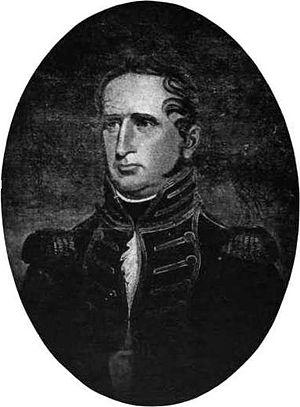
Arthur Sinclair, né le 28 février 1780 en Virginie et décédé le 7 février 1831 à Norfolk, est un commodore de l'United States Navy. Engagé en 1796, il participe à la quasi-guerre contre la France, la guerre de Tripoli ainsi qu'à la guerre anglo-américaine de 1812 durant laquelle il devient célèbre.
L'USS Congress est une frégate trois-mâts de 38 canons de l'United States Navy en service entre 1800 et 1834. Le nom du navire a été choisi par le président George Washington qui souhaitait promouvoir un organe majeur de la Constitution des États-Unis. Sa construction fut confiée le 27 mars 1794 à James Hackett à Portsmouth, dans le New Hampshire. Elle est lancée le 15 août 1799.